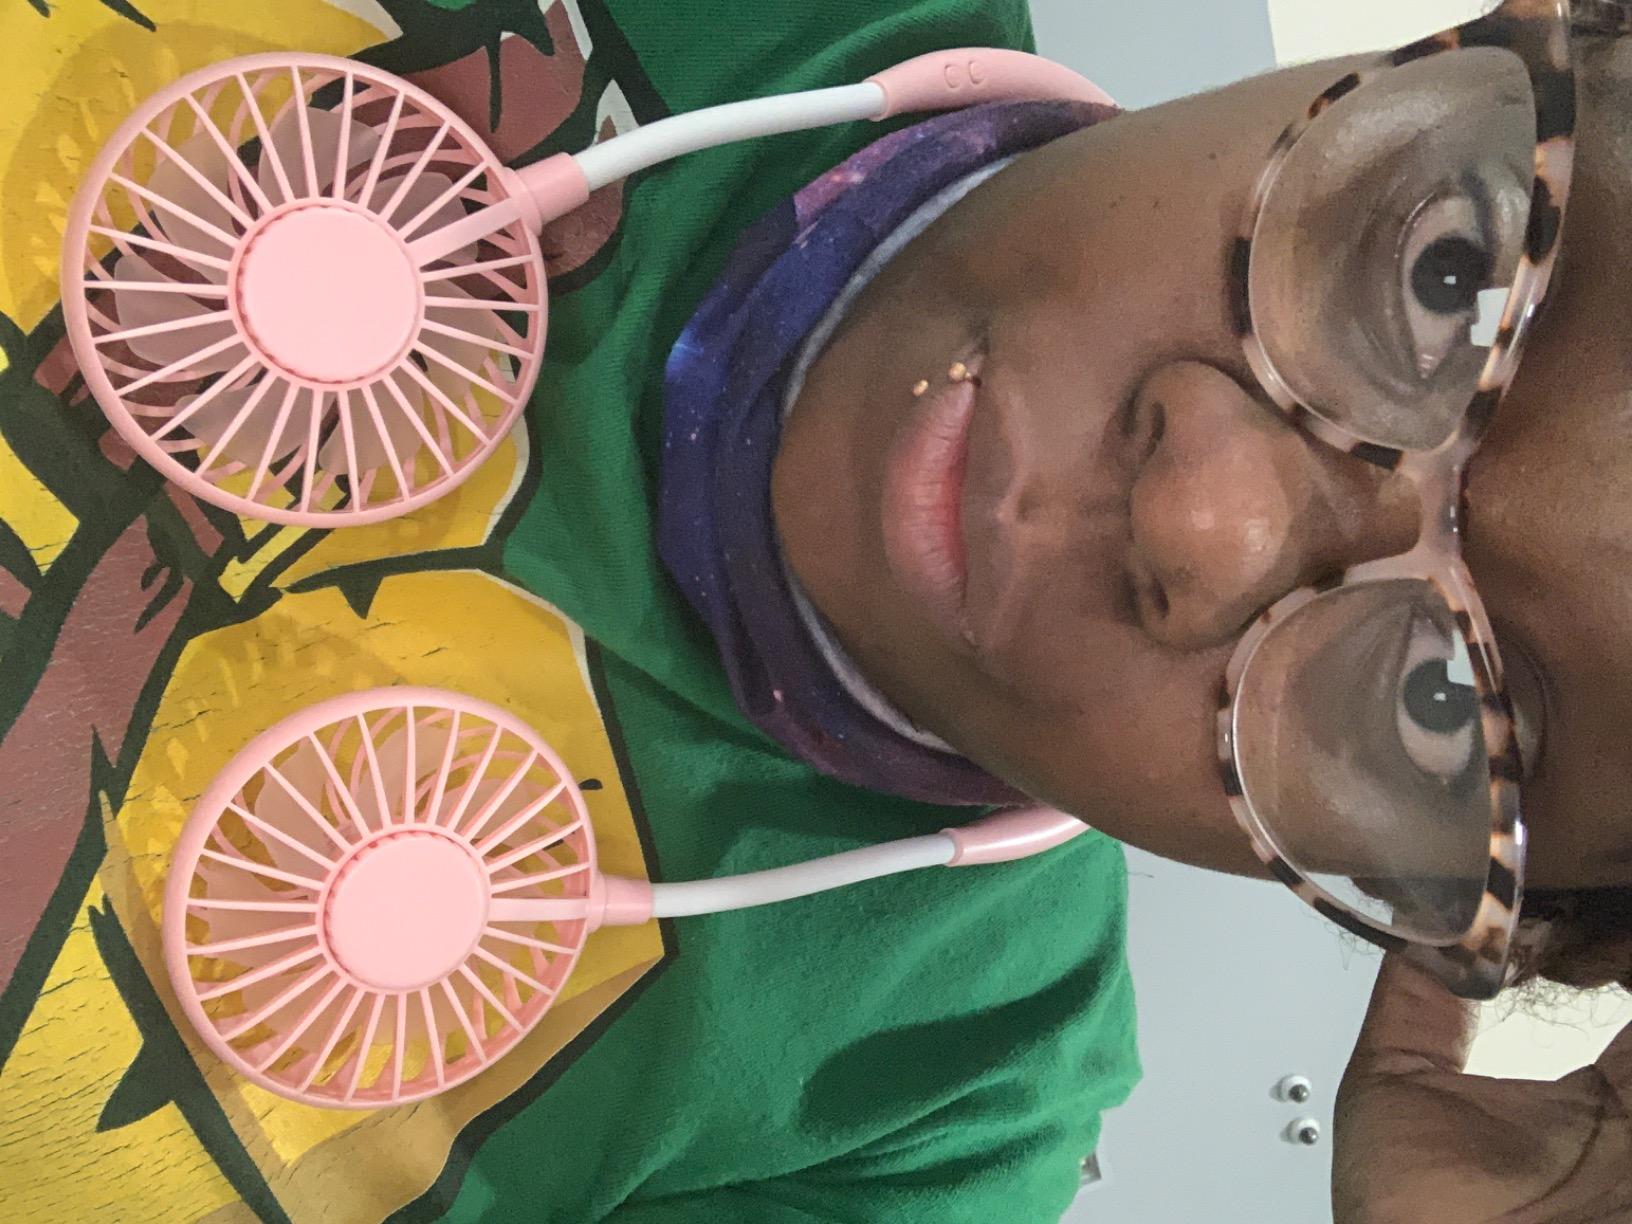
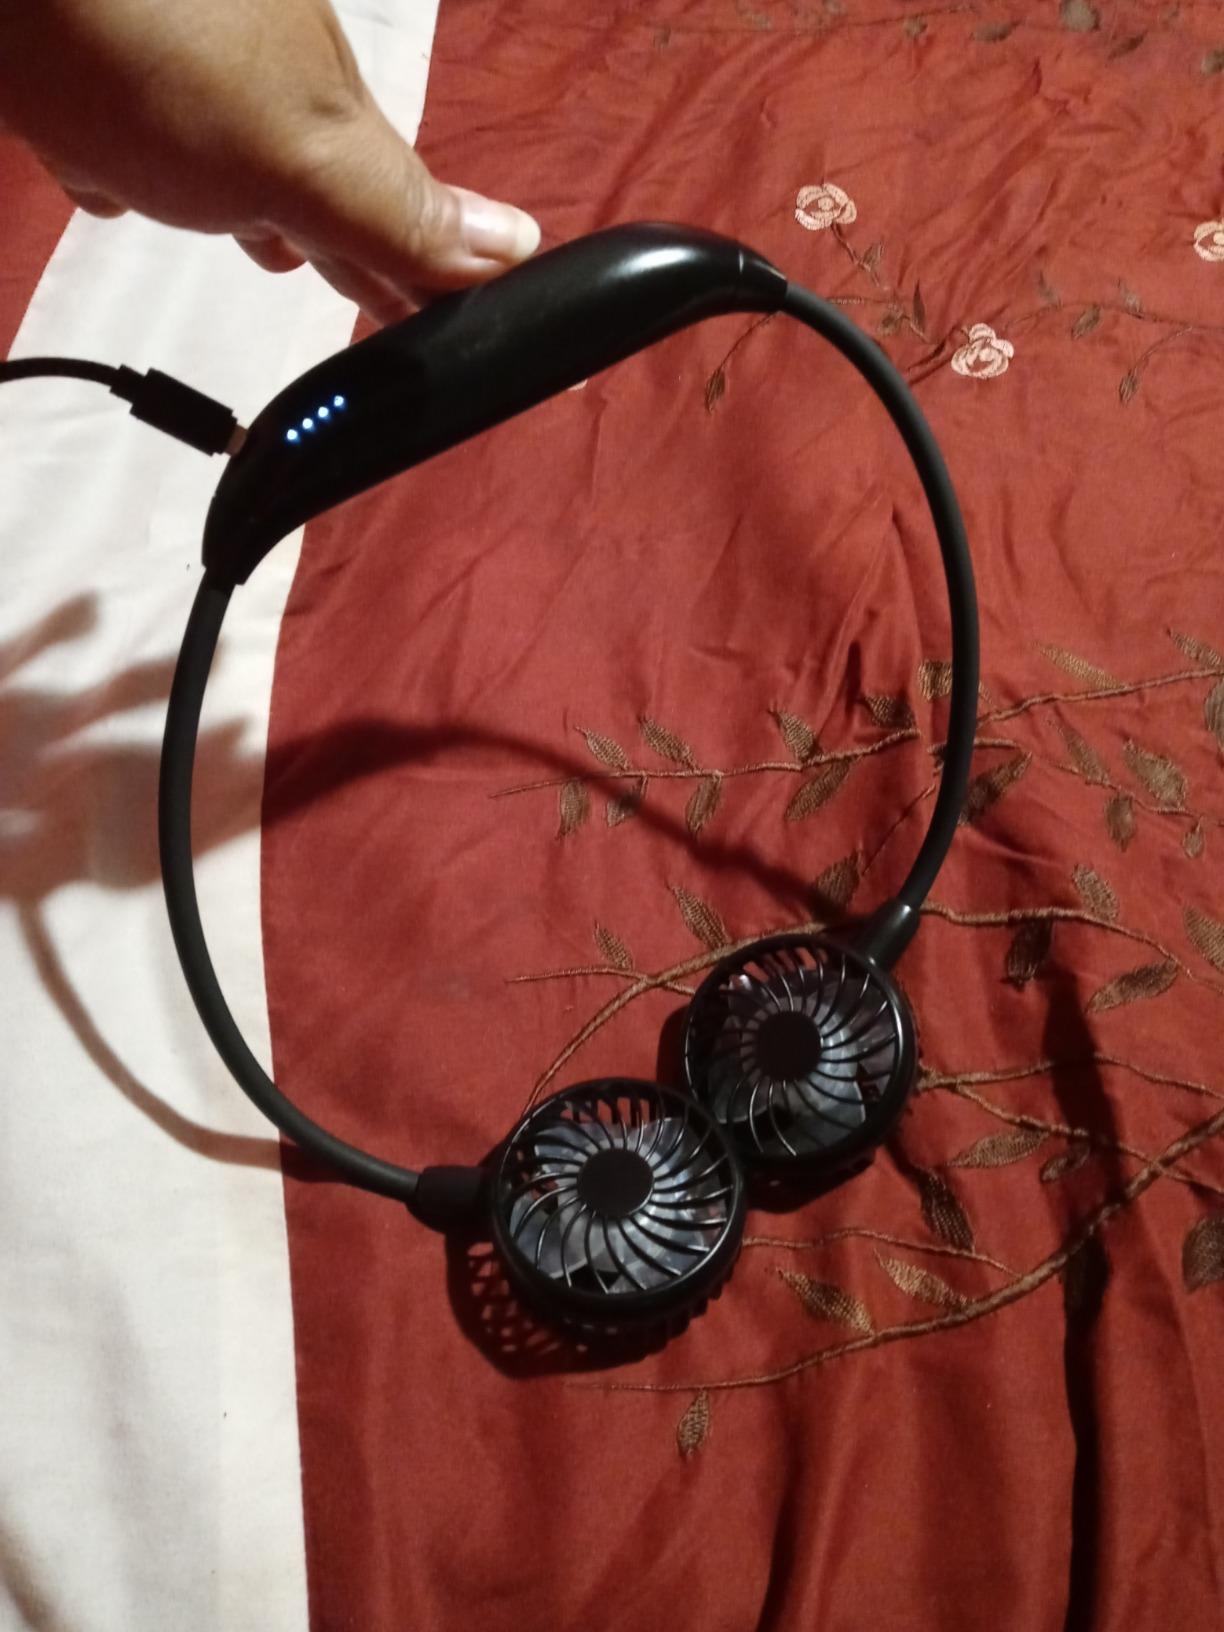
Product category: fan
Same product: no